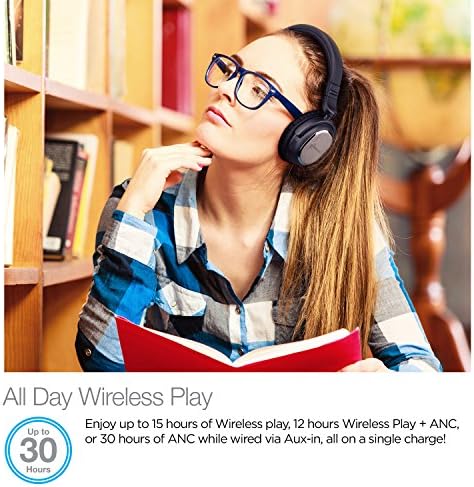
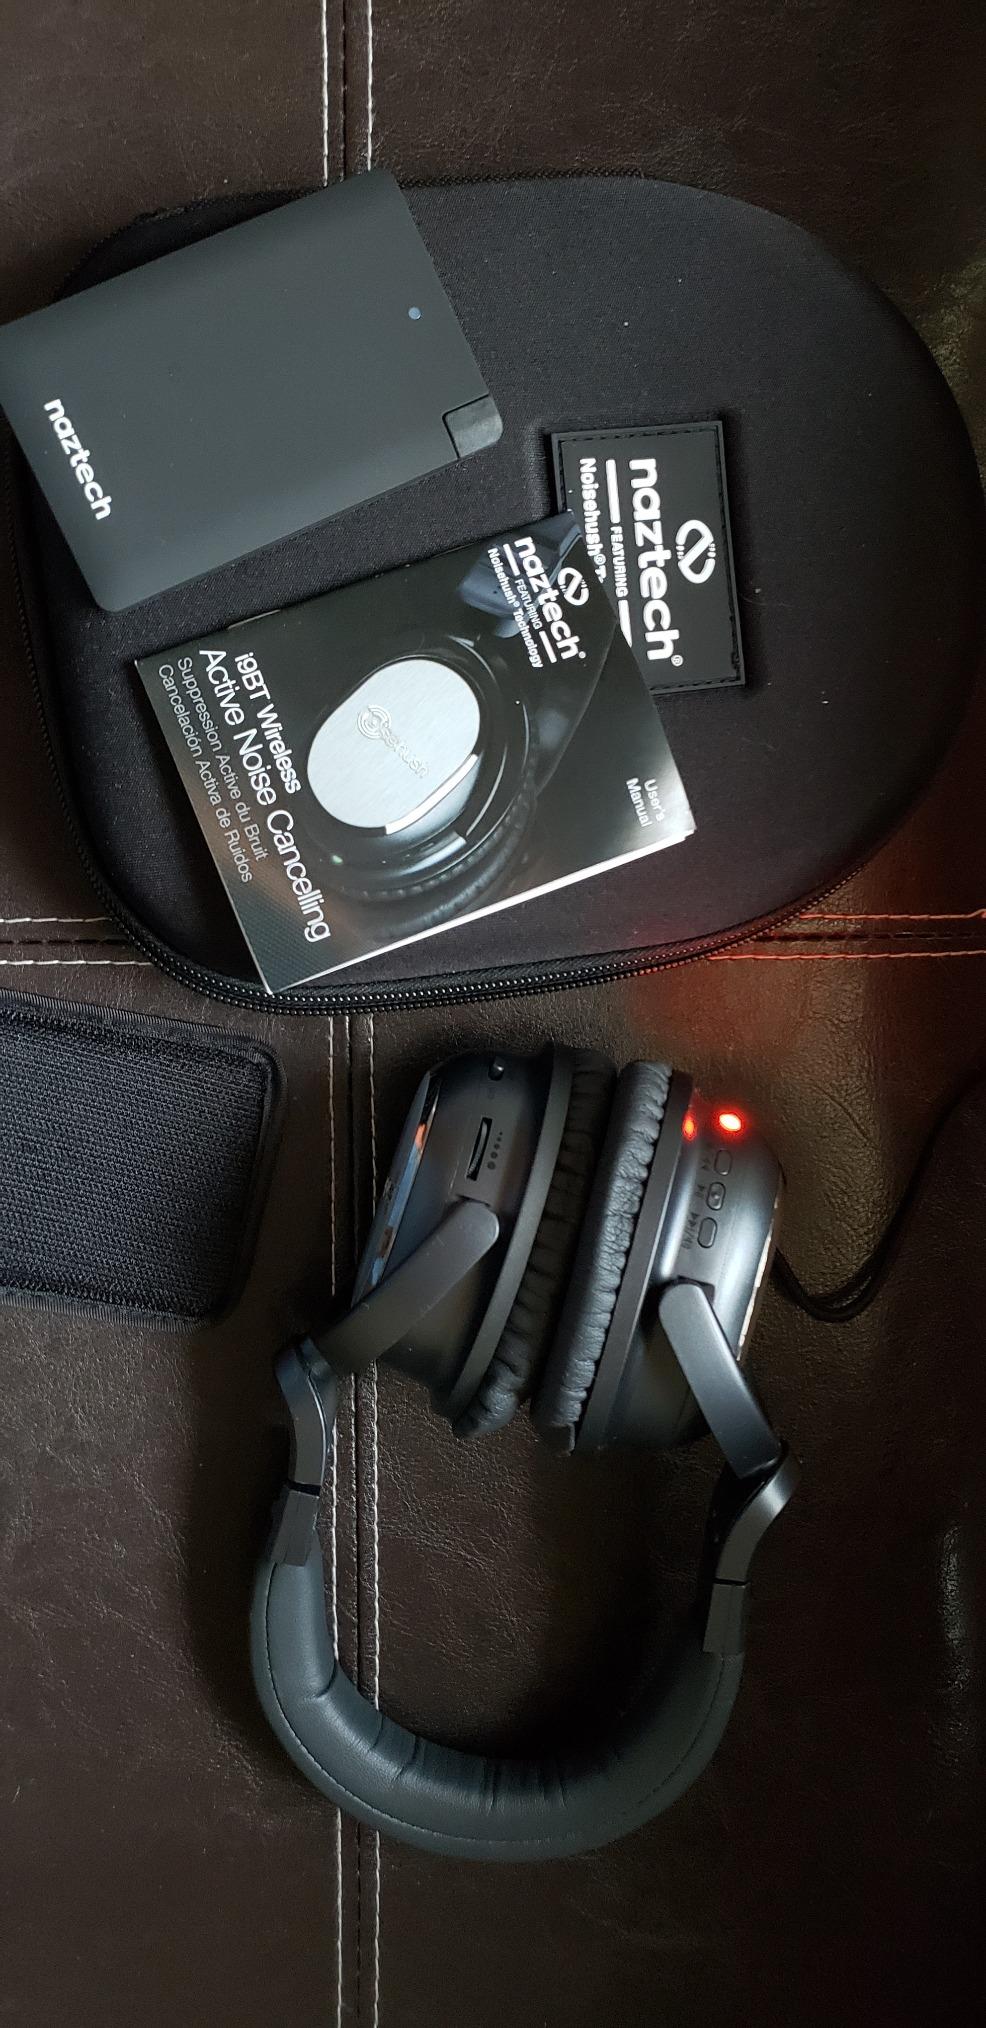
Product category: headphones
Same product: yes